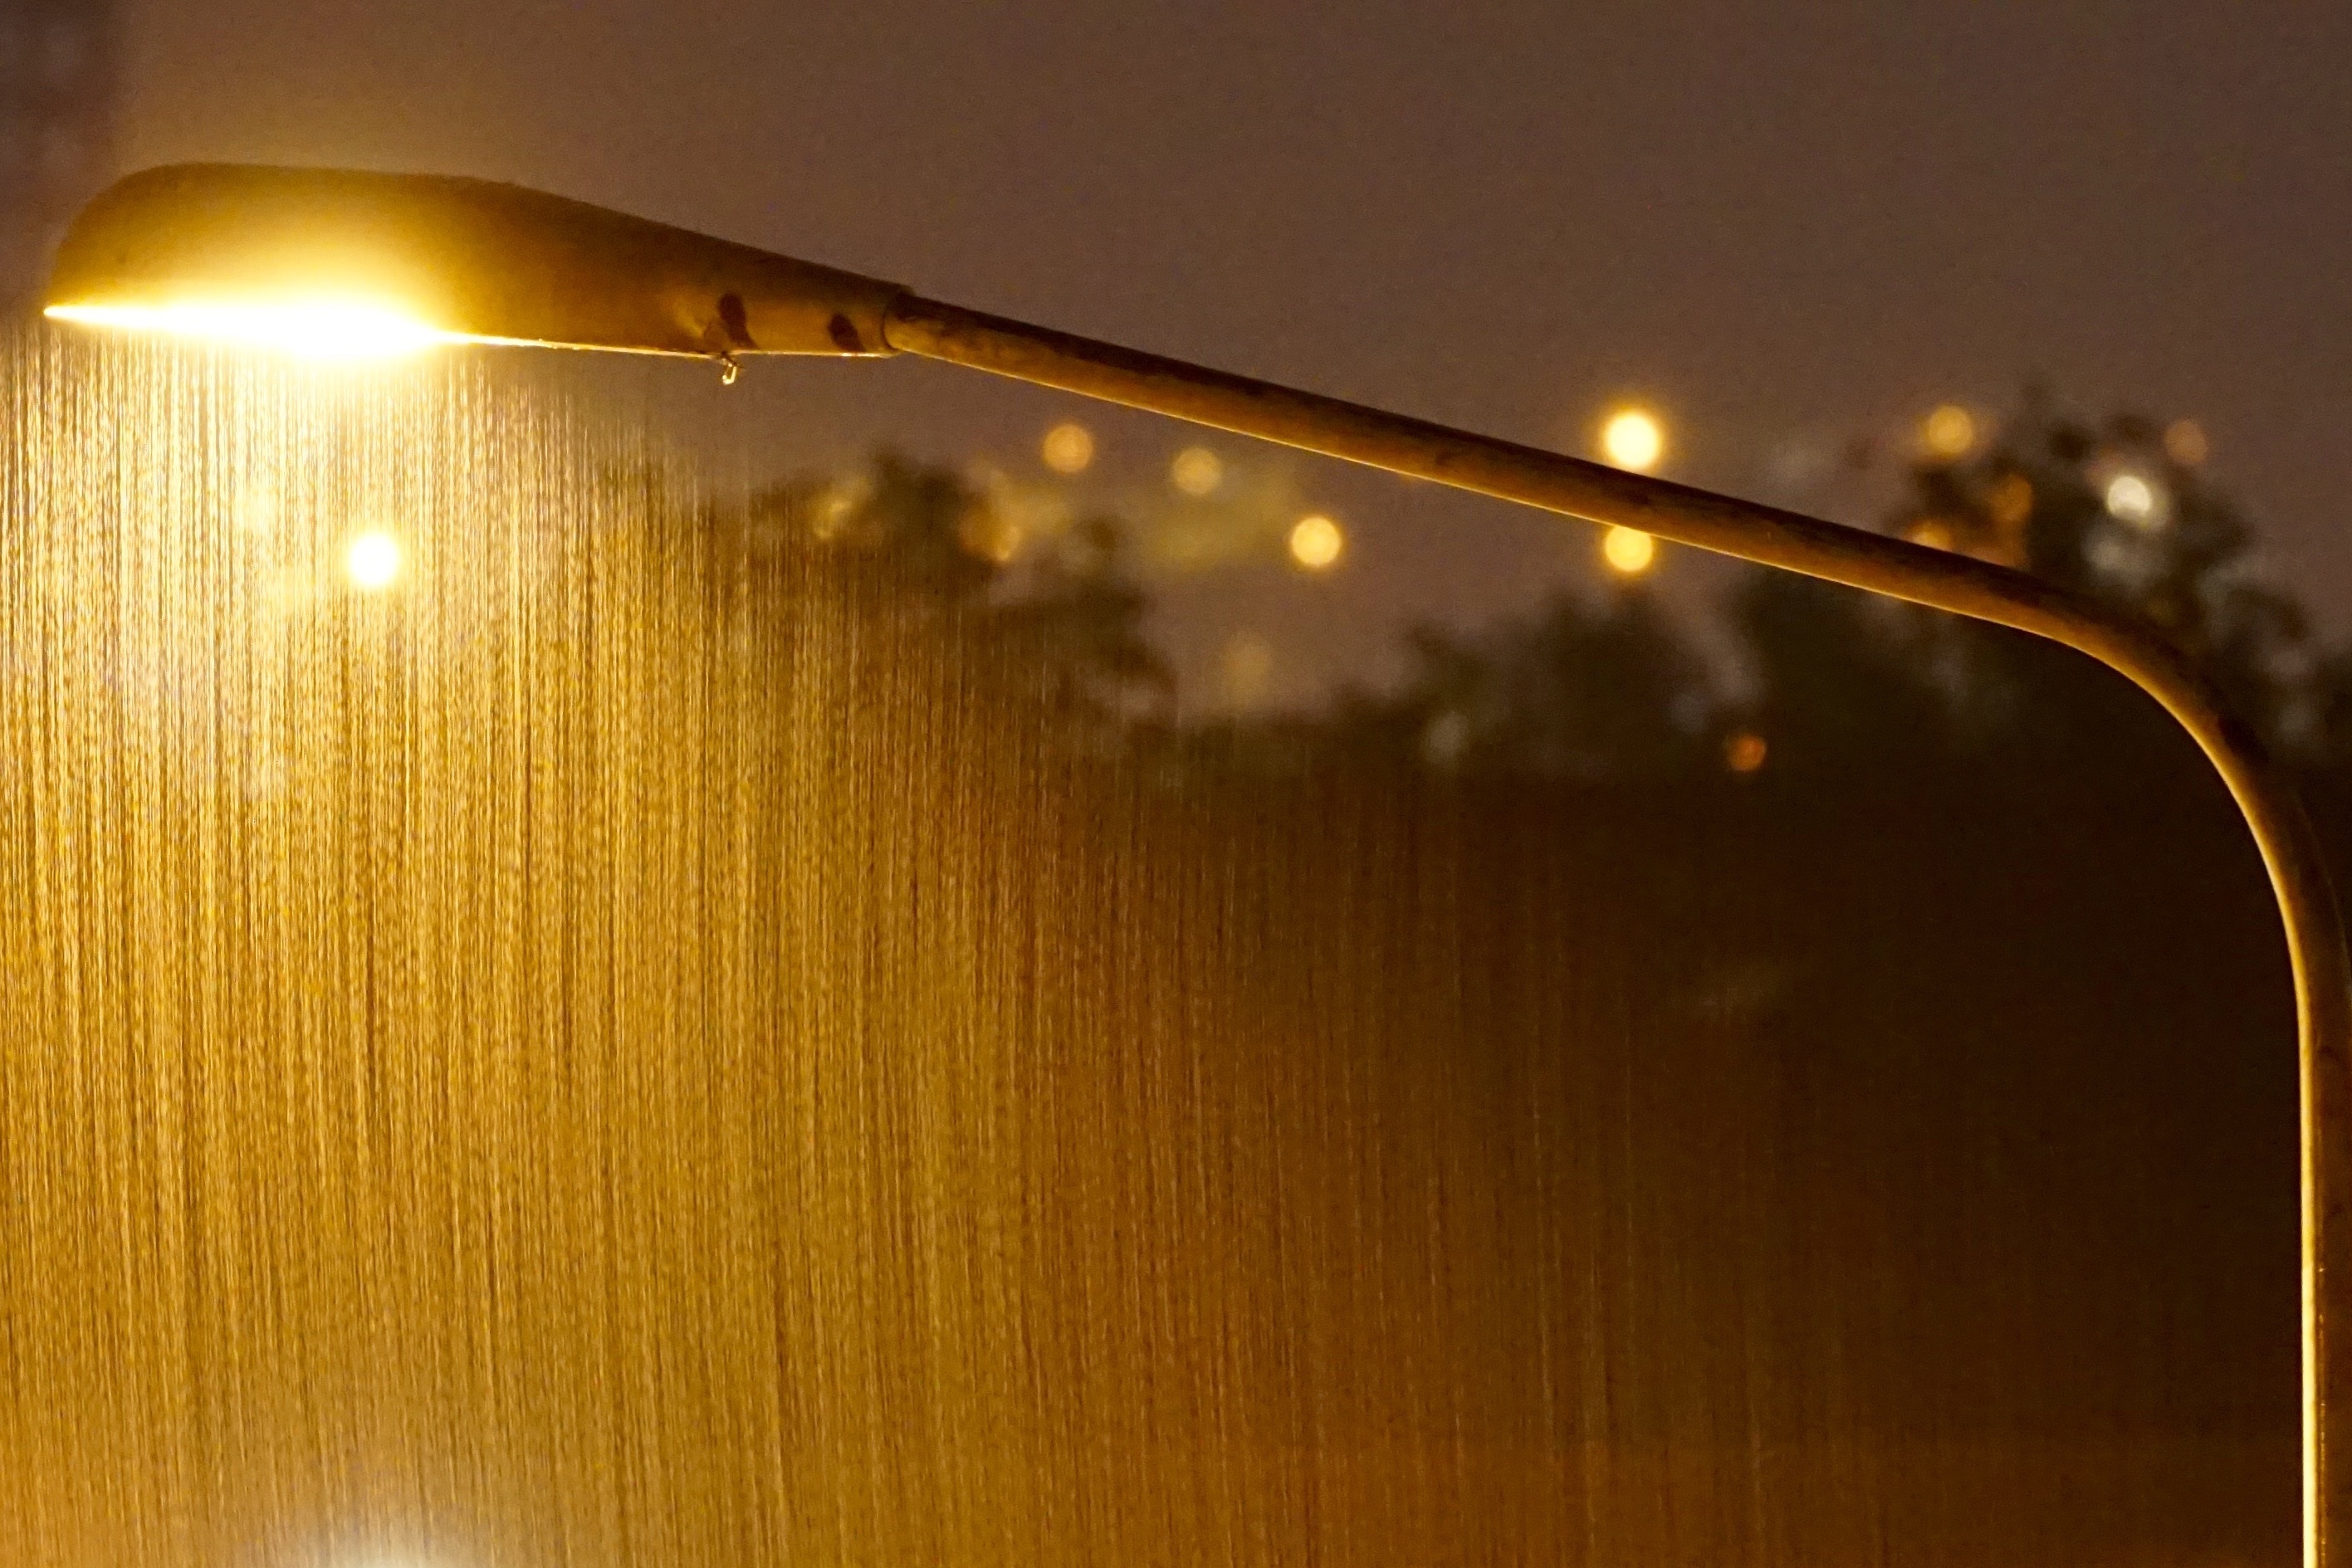
light, road, night, sunlight, rain, glass, ceiling, reflection, street light, yellow, lighting, light fixture, shape